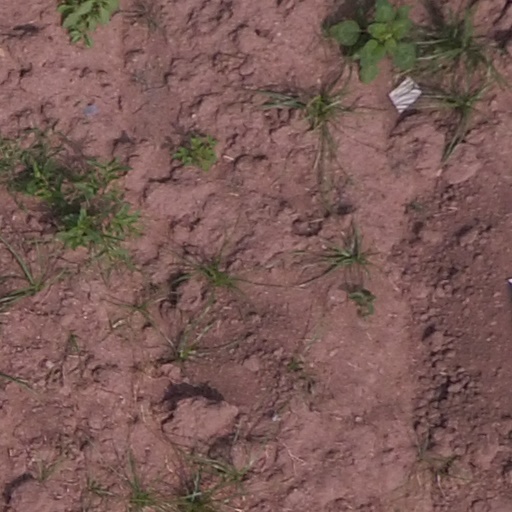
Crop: maize; corn